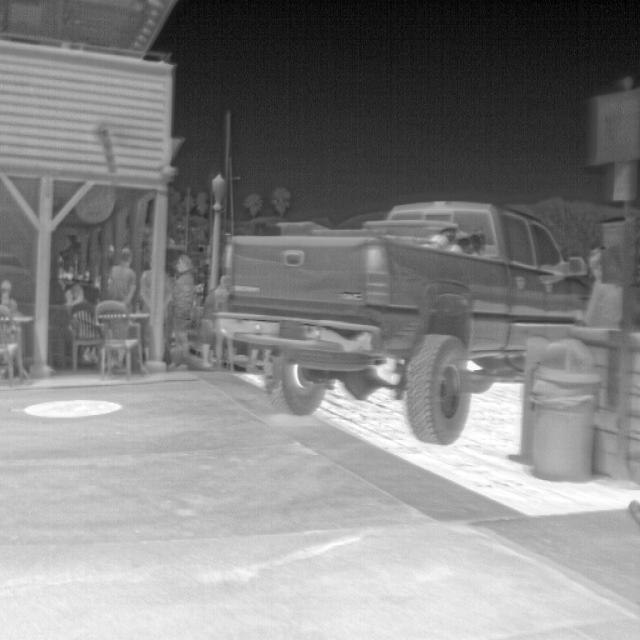
Detected objects:
label: person
label: person
label: person
label: person
label: person
label: person
label: person
label: person